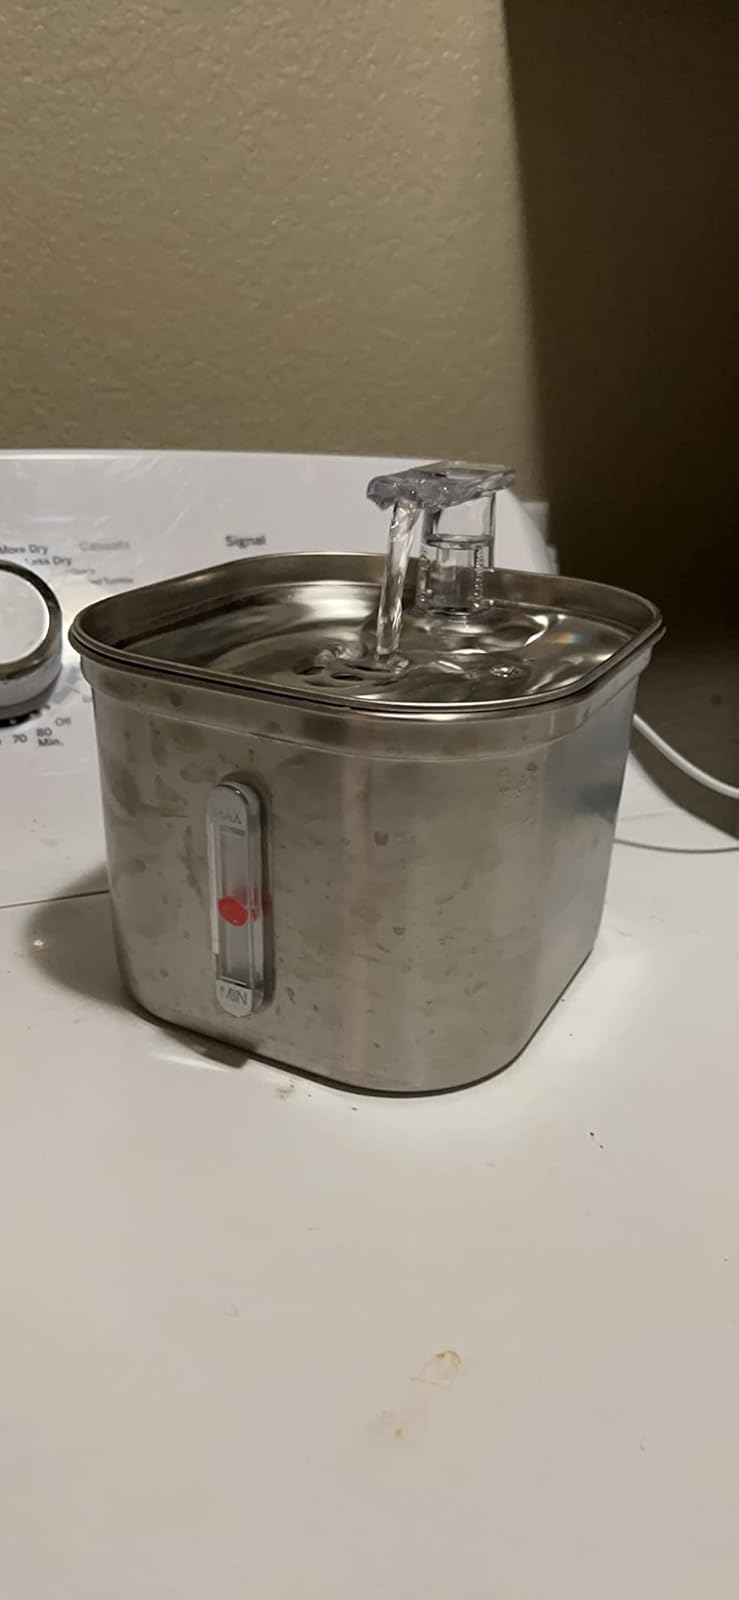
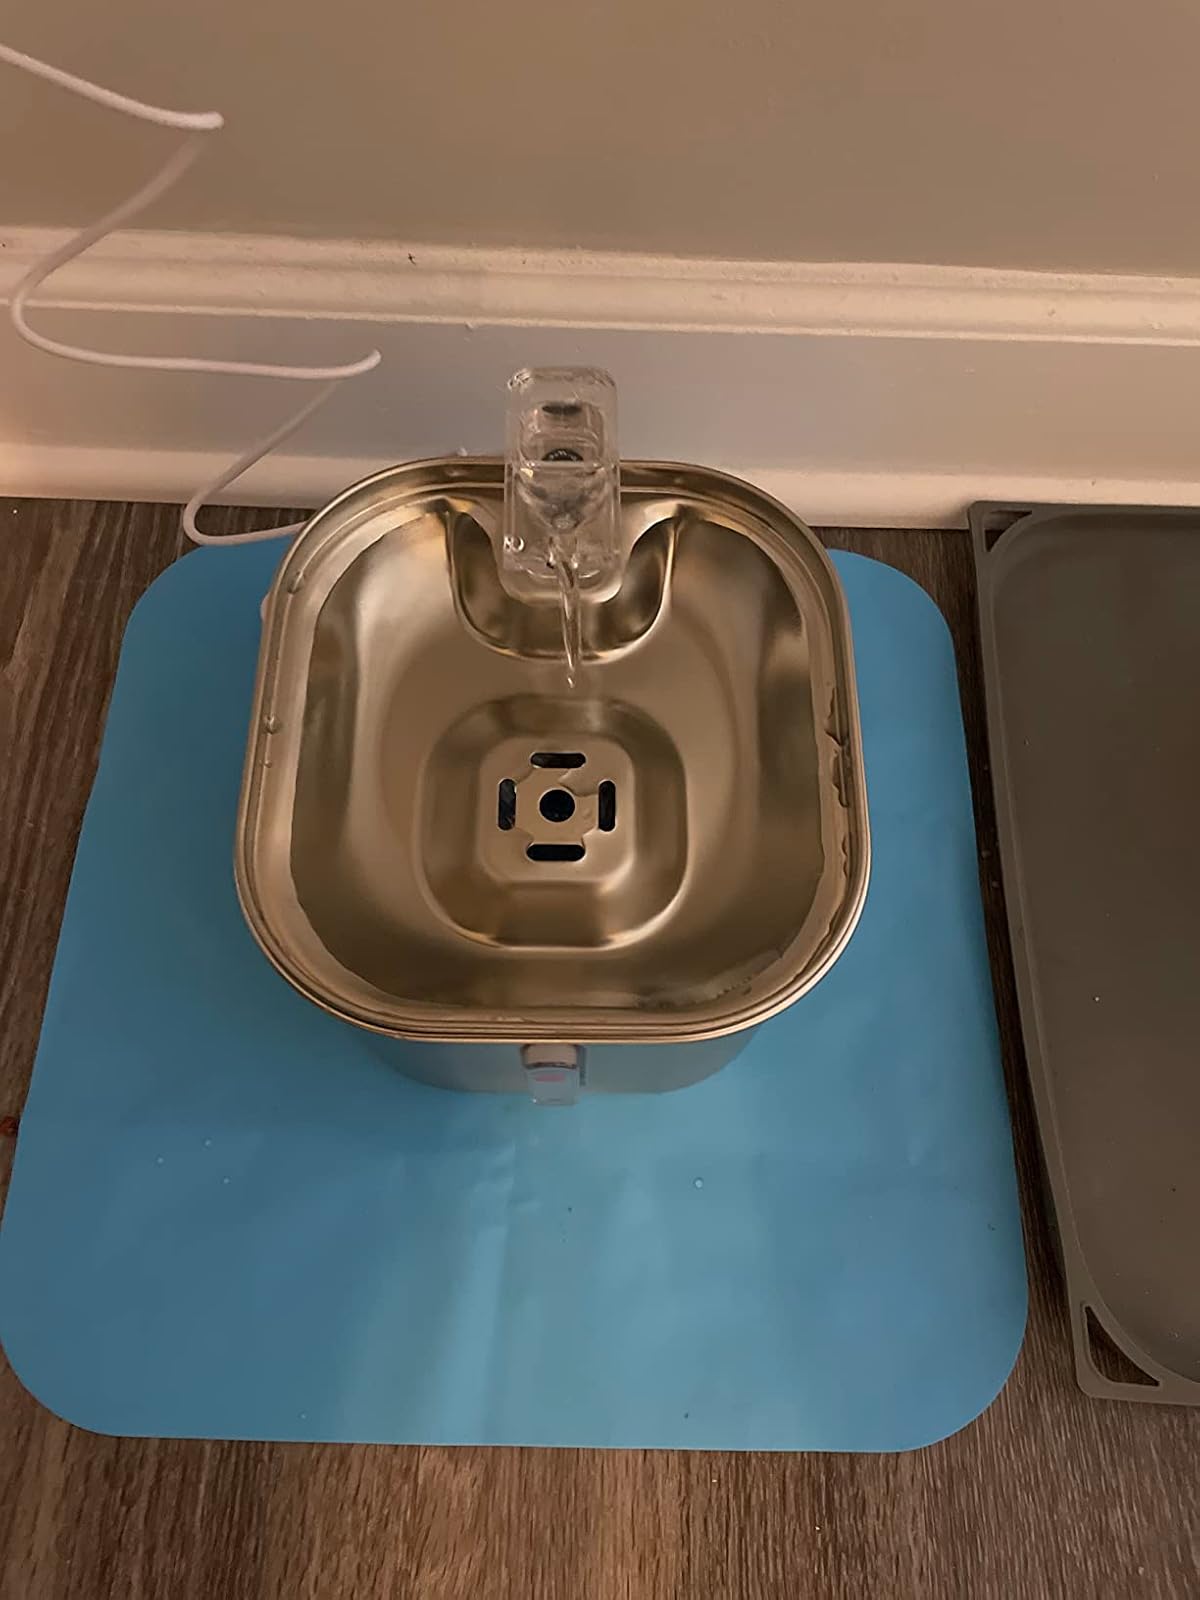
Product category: items_bowl
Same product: yes